Humshakal (1974 film)

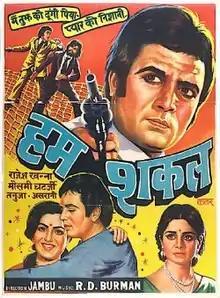
Poster

Humshakal is a 1974 Hindi-language film directed by Jambulingam. The film stars Rajesh Khanna, Moushumi Chatterjee, Tanuja in lead roles. The music was by R. D. Burman and lyrics were by Anand Bakshi. The film was a remake of the 1970 Kannada film "Baalu Belagithu", which was also remade in Telugu as "Manchivadu" (1973) and in Tamil as "Oorukku Uzhaippavan" (1976).